HP Omen

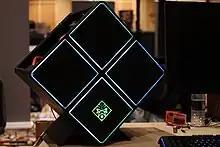
OMEN X 900

The HP Omen Obelisk from 2019 features a compact microATX build, equipped with Intel Core i9 and Nvidia GeForce RTX 2080 Ti graphics.